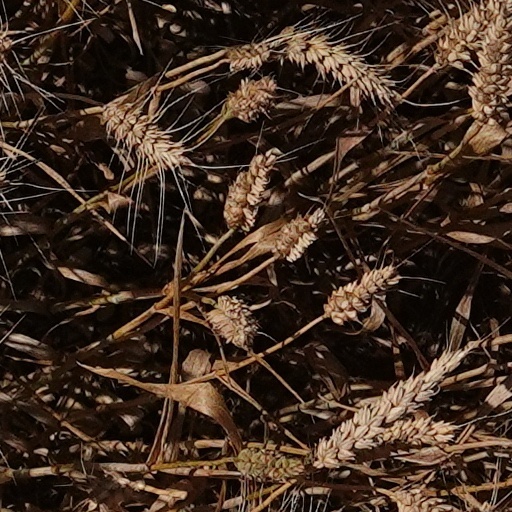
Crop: wheat